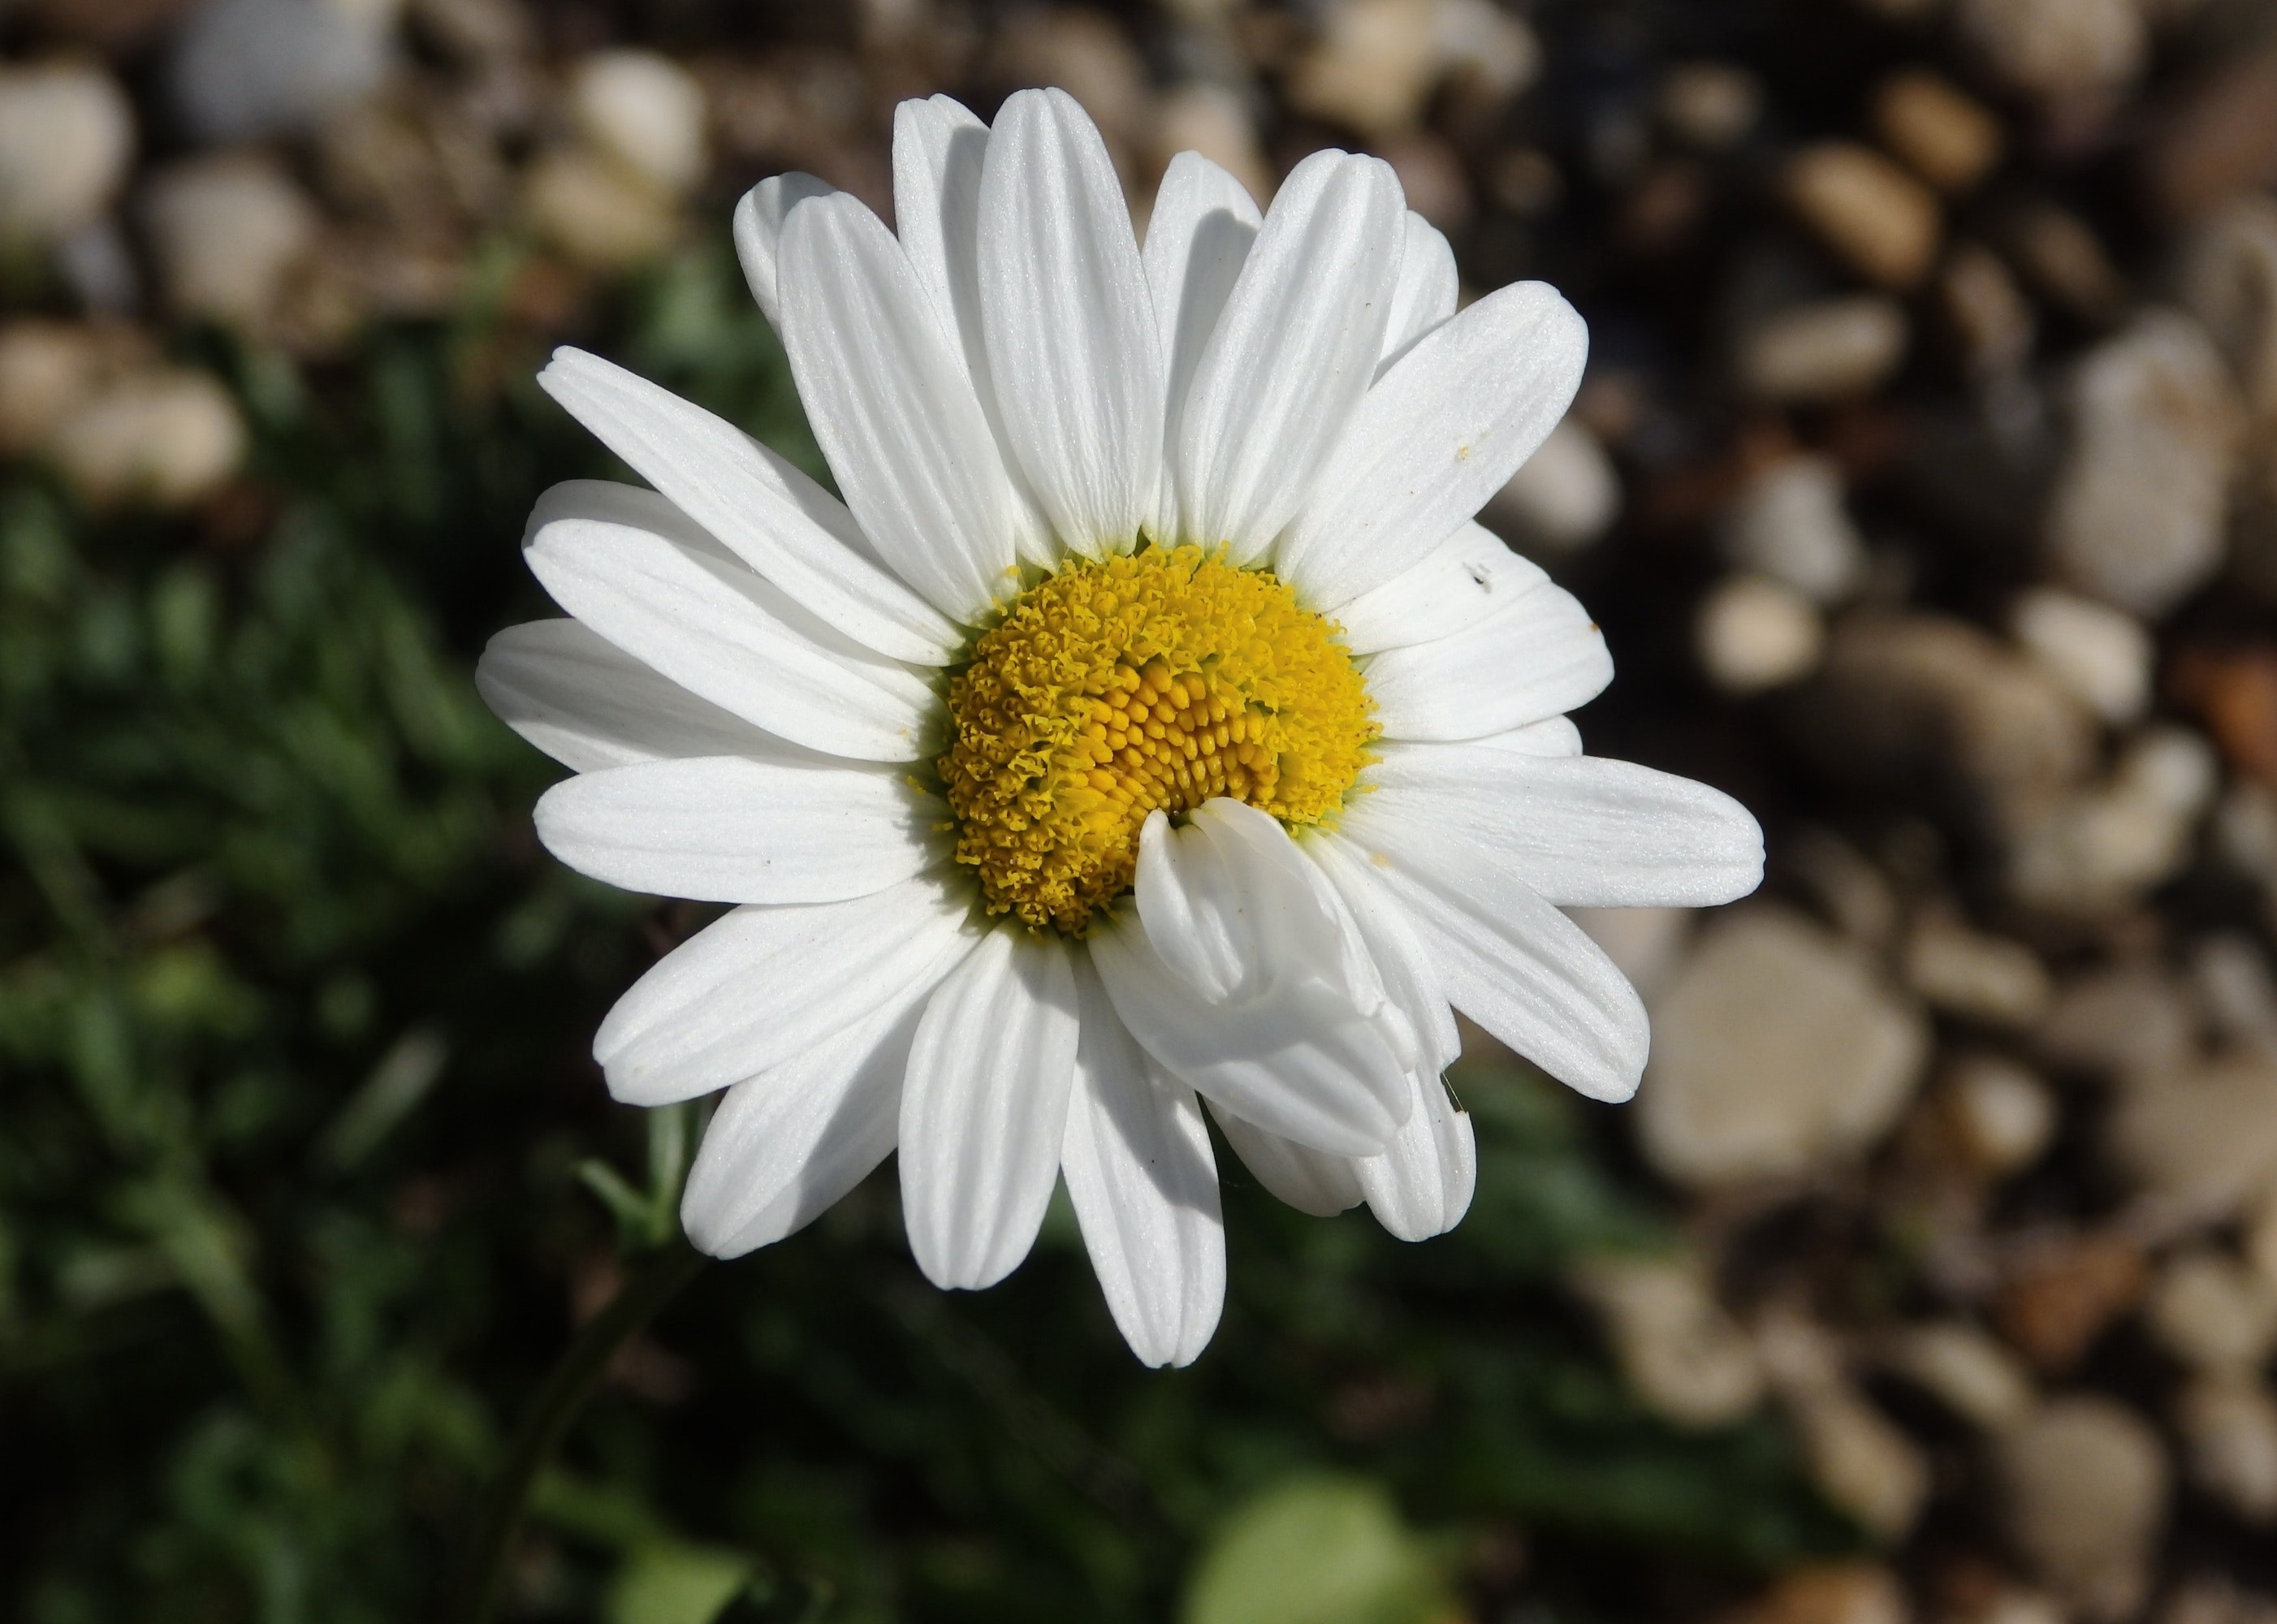
flower, flowering plant, petal, oxeye daisy, chamomile, daisy, plant, marguerite daisy, daisy family, mayweed, tanacetum balsamita, chamaemelum nobile, wildflower, pollen, aster, asterales, camomile, tanacetum parthenium, chrysanthemum coronarium, annual plant, herb, spanish daisy, perennial plant